Bad Guys 2

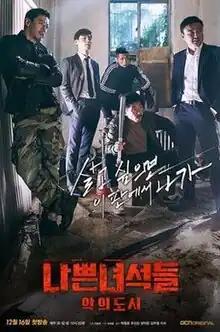
Promotional poster

Bad Guys 2 is a 2017 South Korean television series starring Park Joong-hoon, Joo Jin-mo, Yang Ik-june, Kim Mu-yeol and Ji Soo. It is a spin-off of the 2014 television series "Bad Guys". It aired on OCN from December 16, 2017 to February 4, 2018 on Saturdays and Sundays at 22:20 (KST).